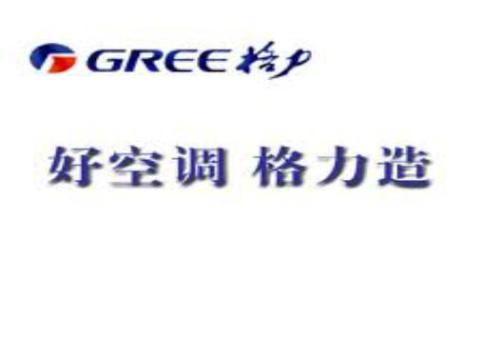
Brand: gree-1
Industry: Electronic